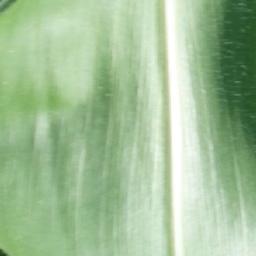
Label: Corn___healthy